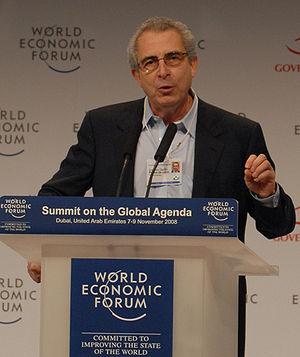
Ernesto Zedillo Ponce de León, né le 27 décembre 1951 à Mexico, est un homme politique mexicain. Membre du PRI, il fut président de la République entre 1994 et 2000.